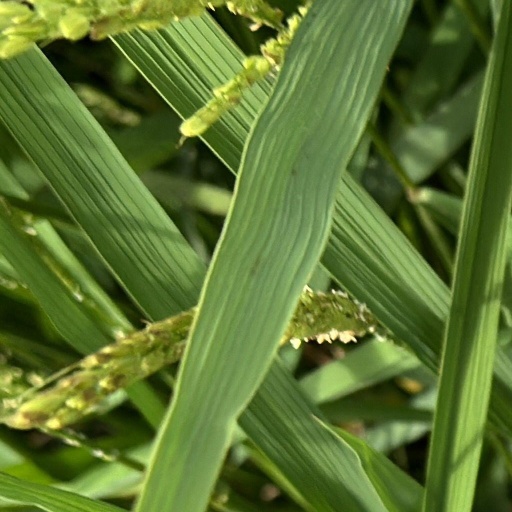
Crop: rice